L'Osservatore Romano

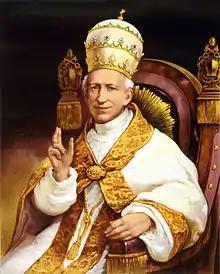
Under Pope Leo XIII, the Holy See acquired ownership of "L'Osservatore" in 1885.

The first issue of "L'Osservatore Romano" was published in Rome on 1 July 1861, a few months after the Kingdom of Italy was proclaimed on 17 March 1861. The original intent of the newspaper was unabashedly polemical and propagandistic in defence of the Papal States, adopting the name of a private pamphlet financed by a French Catholic legitimist group. The 18 September 1860 defeat of papal troops at Castelfidardo substantially reduced the temporal power of the Pope, prompting Catholic intellectuals to present themselves in Rome for the service of Pope Pius IX. This agenda supported the notion of a daily publication to champion the opinions of the Holy See.